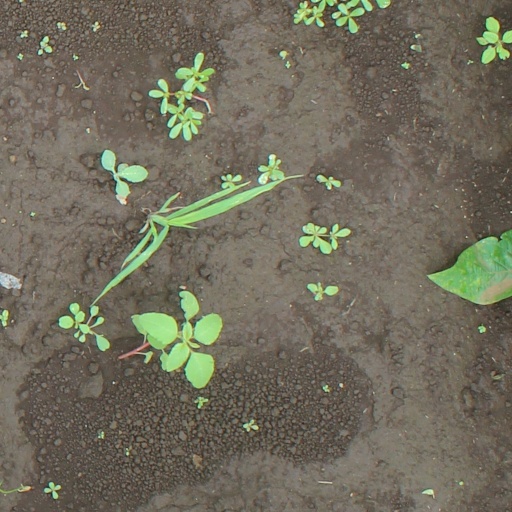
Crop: soybean